SønderjyskE Ishockey

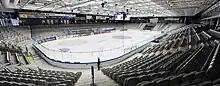
Inside Frøs Arena

Group Phase (2 placings): 2014-15, 2015-16